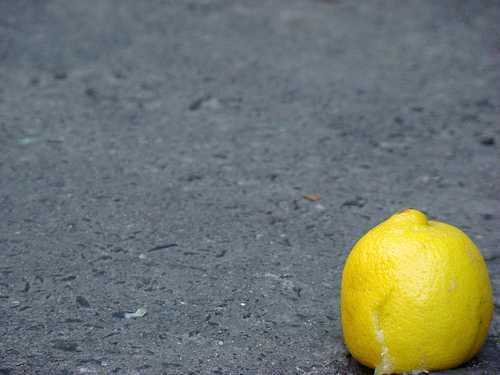
Label: Lemon